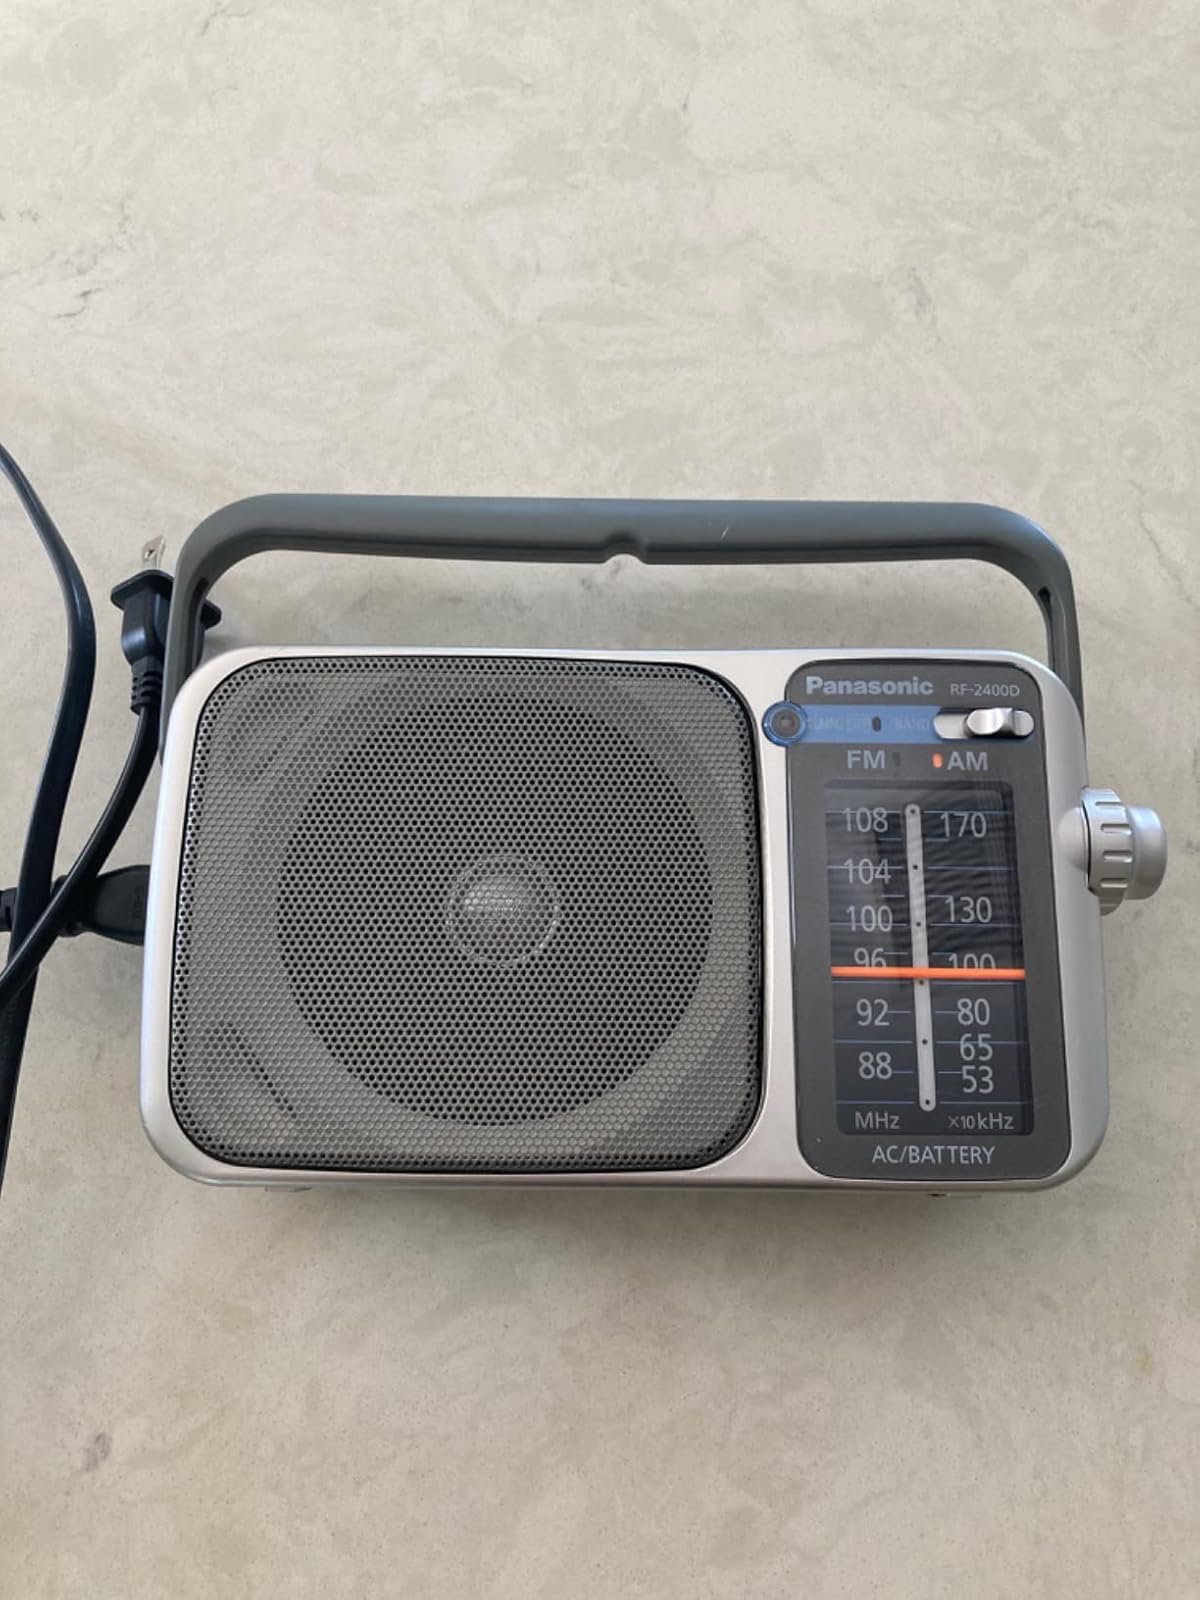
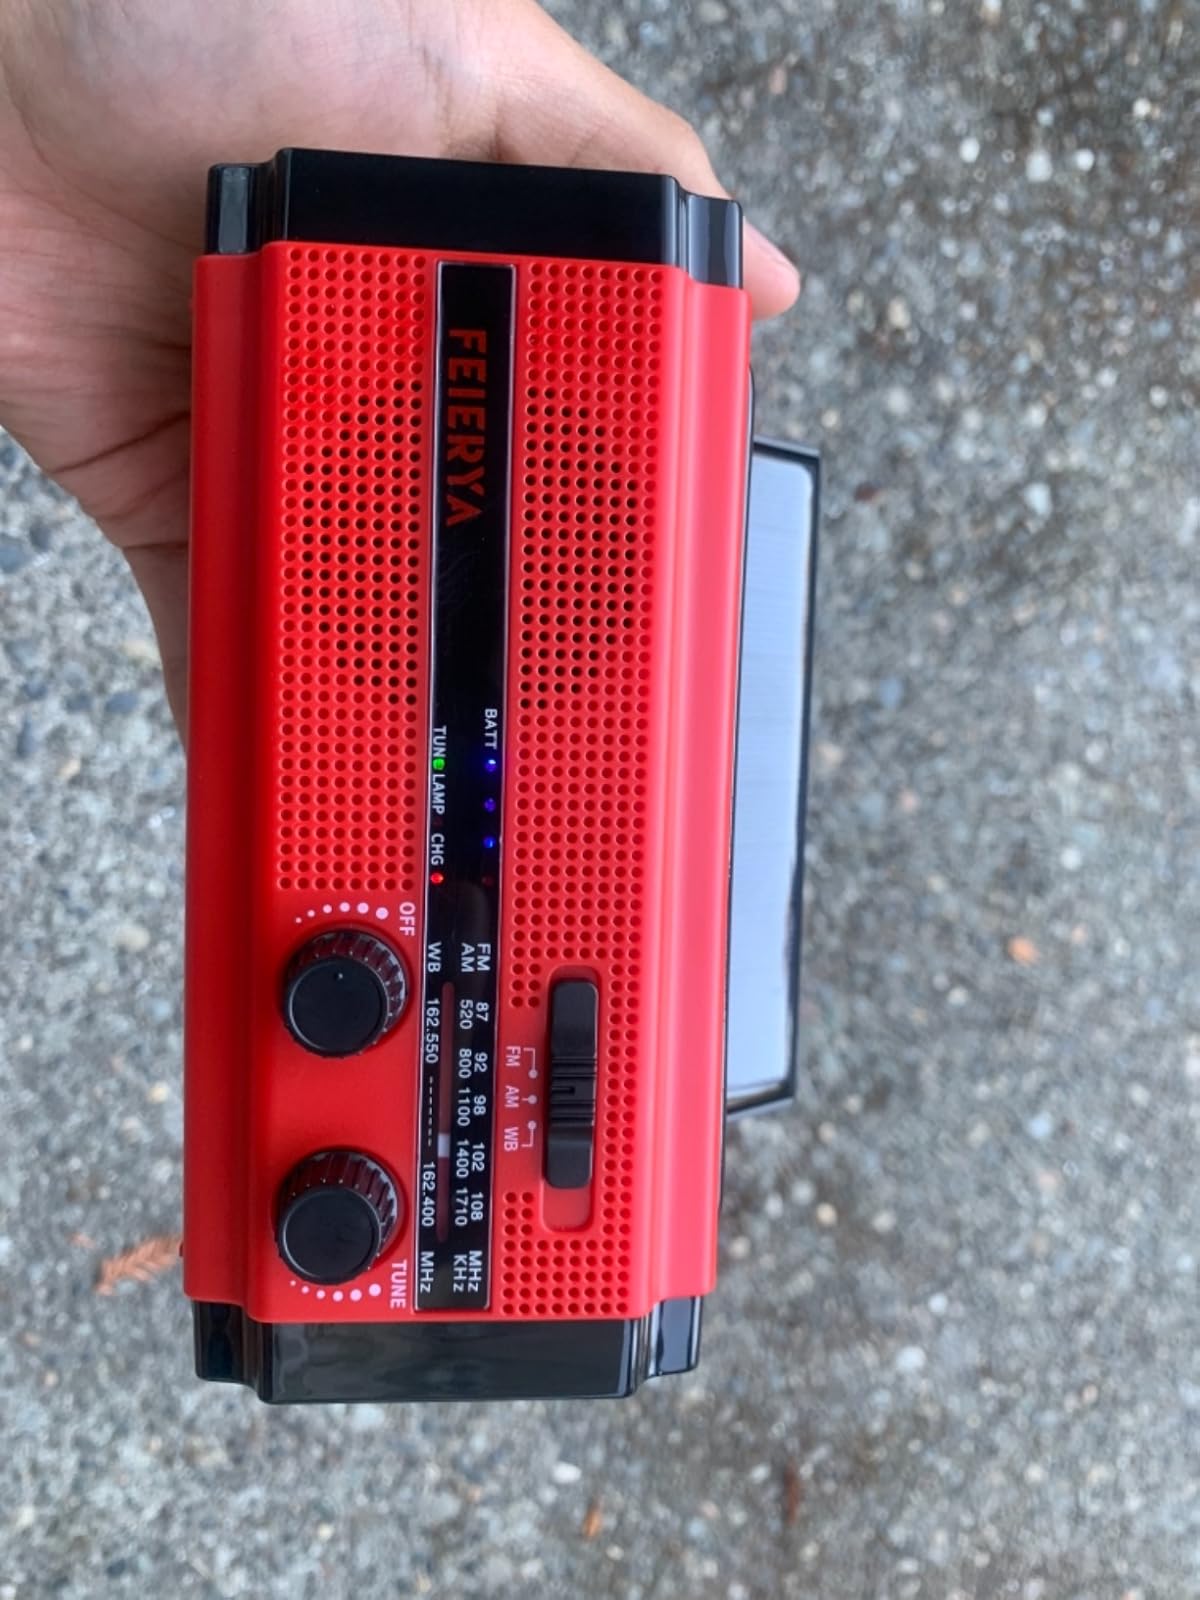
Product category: radio
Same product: no